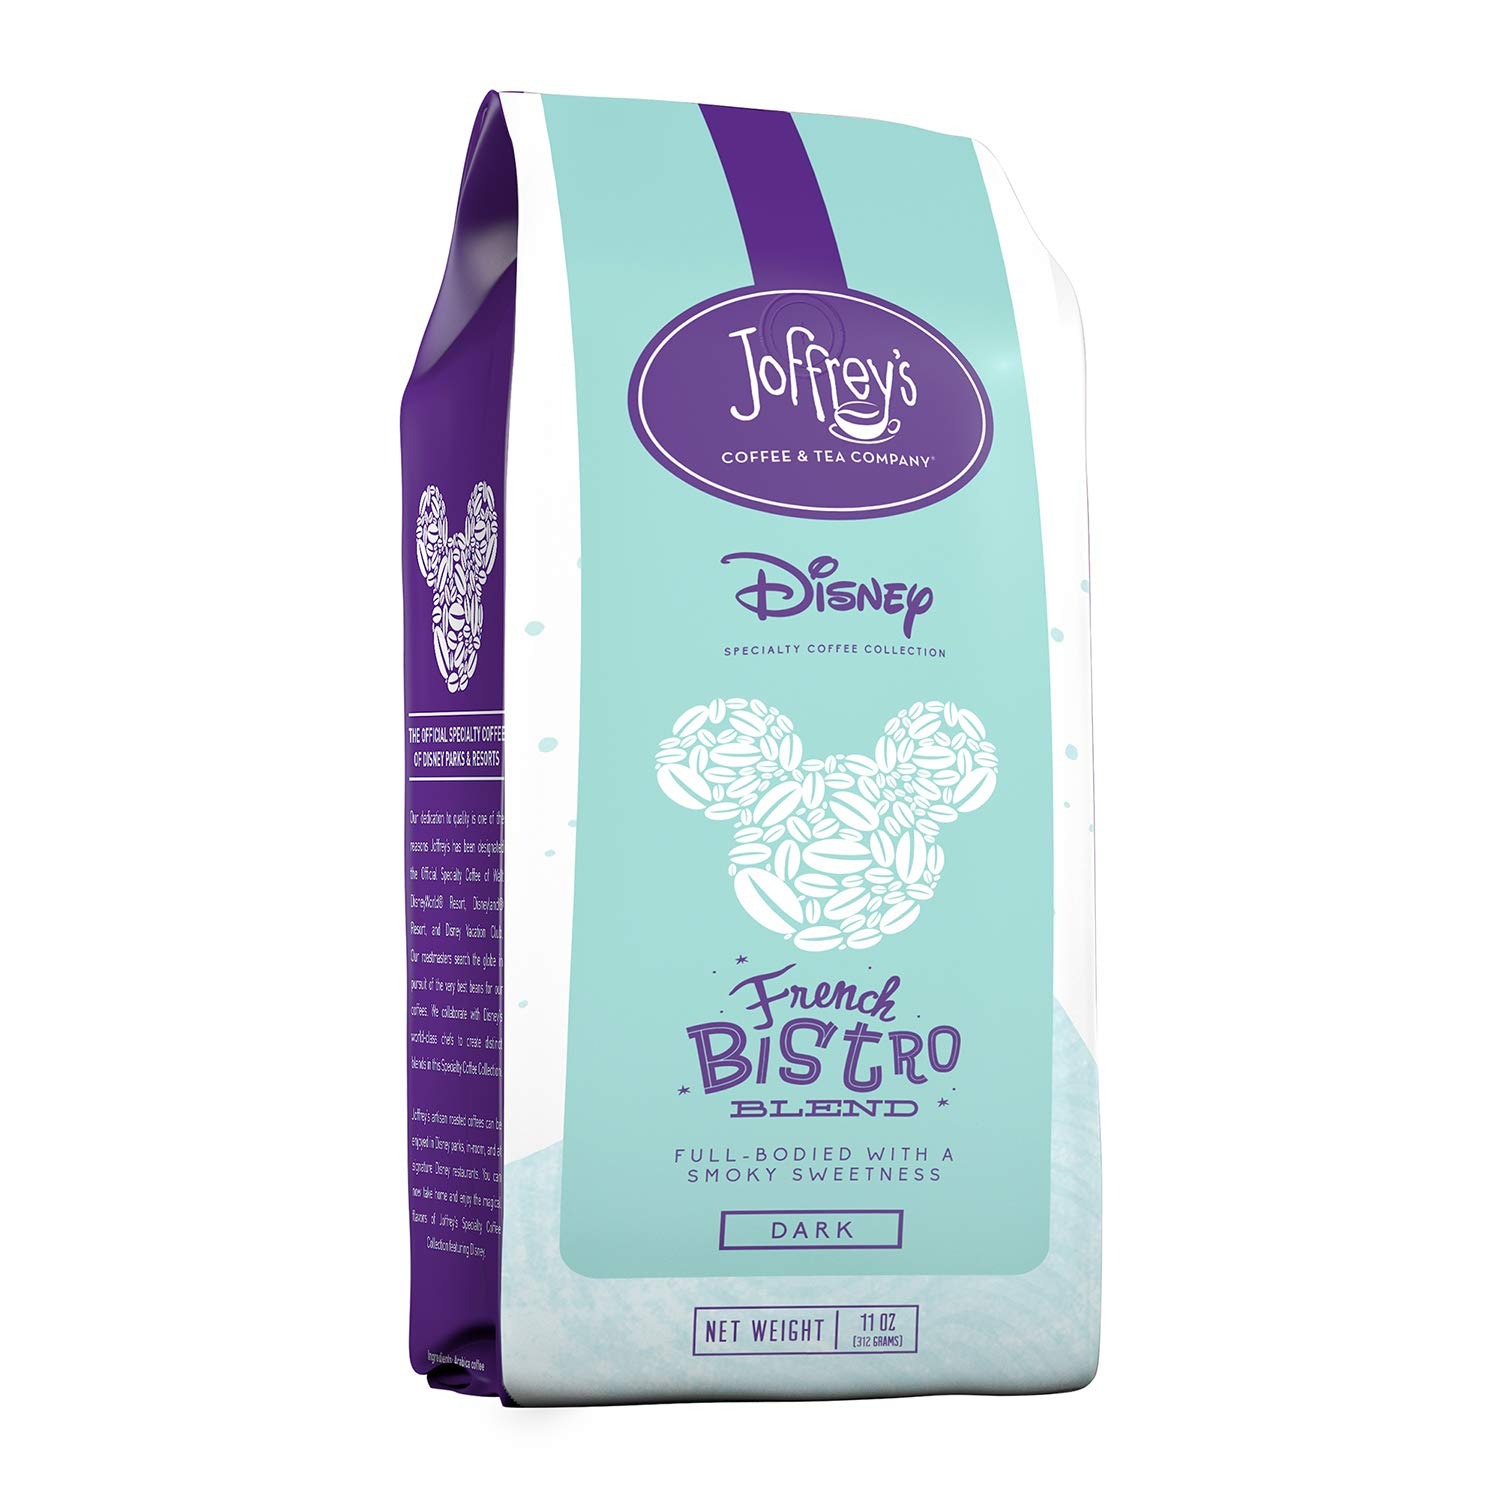
Item Name: Joffrey's Coffee - Disney French Bistro Blend, Disney Specialty Coffee Collection, Artisan Dark Roast, Arabica Coffee Beans, Full-Bodied with Smoky Sweetness, Brew or French Press (Whole Bean, 11 oz)
Bullet Point 1: ENCHANTED MOMENTS IN YOUR MUG: Reminisce about the finest European bistros while you enjoy this blend of 100% Arabica coffee beans from the Disney Specialty Coffee Collection. Our French Bistro blend delivers a full-bodied smoky sweetness—voilà!
Bullet Point 2: DISNEY SPECIALTY COFFEE COLLECTION: Joffrey's Coffee is the official specialty coffee of Walt Disney World Resort, Disneyland Resort, & Disney Vacation Club. Now offered outside of Disney, our coffee collection brings Disney charm into your home.
Bullet Point 3: A FAIRY TALE PARTNERSHIP: Each charming blend was created exclusively for Disney. Our Roastmaster teamed up with Disney’s world-class chefs to capture the essence of Disney—creating high-quality specialty coffees that you can sip & savor at home.
Bullet Point 4: RESPONSIBLE SOURCING FROM SEED TO CUP: Joffrey's Coffee sources only the highest quality coffee beans from responsibly farmed regions where workers are fairly compensated. Building relationships & partnerships in the pursuit of the perfect cup.
Bullet Point 5: ARTISAN ROASTED GOODNESS: Our in-house roasting process is meticulous to ensure highest quality. We roast-to-order so our artisan roasts can be enjoyed at the peak of flavor and freshness. This is our way of making everyday moments that much better.
Product Description: With a passion for exceptional coffee and tea since 1984, Joffrey's Coffee & Tea Company became one of the first specialty roasters in the state of Florida. Believing a good cup of coffee has the power to change your day, it’s at the heart of everything we do. Even as we've grown, we've held onto the simple joy inspired by that perfect cup—and vowed to make your everyday moments that much better. Joffrey’s also makes everyday moments enchanting! Joffrey's Coffee is the official specialty coffee of Walt Disney World Resort, Disneyland Resort, and Disney Vacation Club. Now offered outside of the resorts, the Disney Specialty Coffee Collection invites guests and enthusiasts to enjoy these specialty coffees from home. Blending decades of experience with endless curiosity, our Roastmaster Chris de Mezzo collaborated with Disney’s world-class chefs to capture the essence of Disney. Together, creating high-quality specialty coffees that you can sip and savor. Like Disney, we are committed to superb quality and memorable customer experiences—a fairy tale partnership—which is why our artisan roasting process is performed in-house to ensure consistent quality, flavor, and freshness for our coffee lovers. The superior flavor comes from 100% Arabica beans sourced from ethically and responsibly farmed regions around the world. This is how we ensure quality from seed to cup. Enjoy a memorable cup of our French Bistro blend—a full-bodied dark roast of smoky sweetness. Reminisce about the finest European bistros while you enjoy this enchanting blend of 100% Arabica coffee beans from the Disney Specialty Coffee Collection. Perfect for drip brew or grind our whole beans for French Press. Voilà! Joffrey’s Coffee is proud to introduce this fan favorite in a new convenient retail sized bag. Find comfort in the subtle distinct flavors and caffeinated nuances found in every sip.
Value: 1.0
Unit: Count

Price: 10